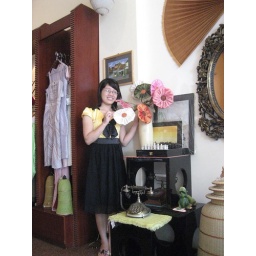
girl standing beside TF flowers!